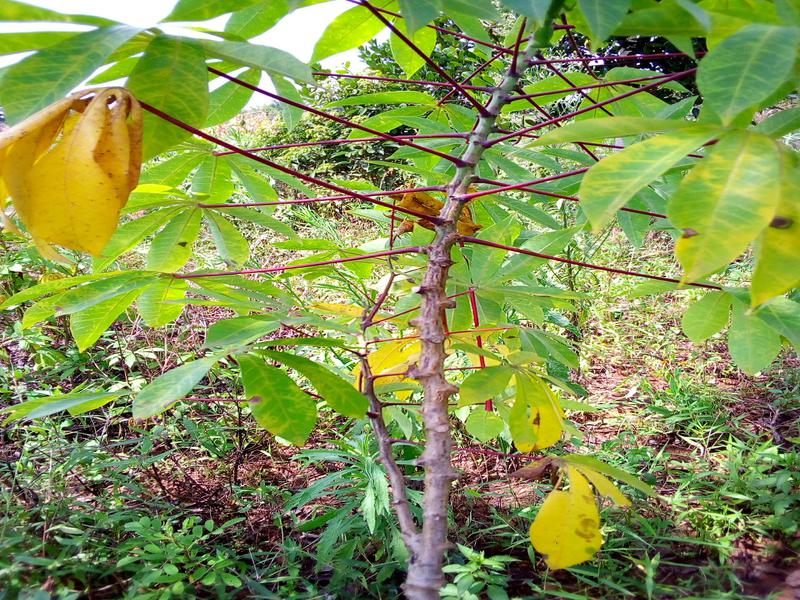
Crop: cassava
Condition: brown_streak_disease